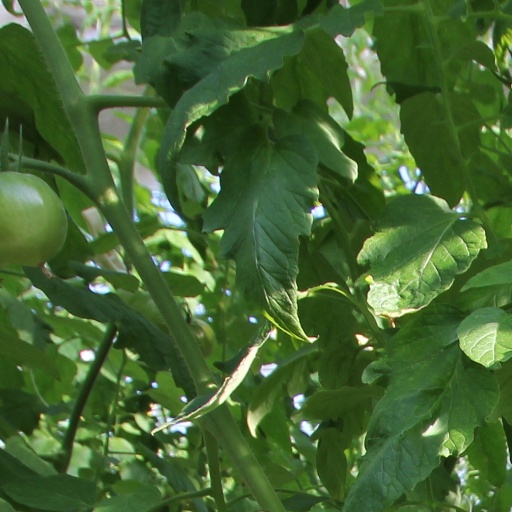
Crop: tomato